Radio Télévision du Burkina

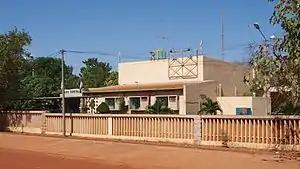
Headquarters of the Radio Burkina, part of Burkina Faso's national broadcasting company RTB in Ouagadougou

The Radiodiffusion Télévision du Burkina is the national broadcaster of the West African state of Burkina Faso. Radiodiffusion Télévision du Burkina is headquartered in the capital city Ouagadougou. Generaldirector (CEO) of RTB is Marcel Toé.